Game board

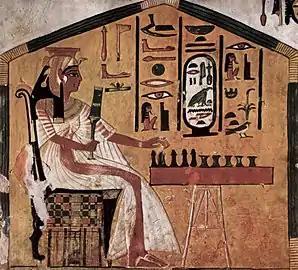

The history of game boards is a topic closely related to history of board games. However, not all games classified as board games actually feature game boards. While game boards would seem to be a necessary and sufficient condition of the genre, card games that do not use a standard deck of cards (as well as games that use neither cards nor a game board) are often colloquially included, with some scholars therefore referring to said genre as that of "table and board games" or "tabletop games". Games using random outcome generators (dice games, today often classified as board games), likely existed before the invention of board games featuring actual game boards.